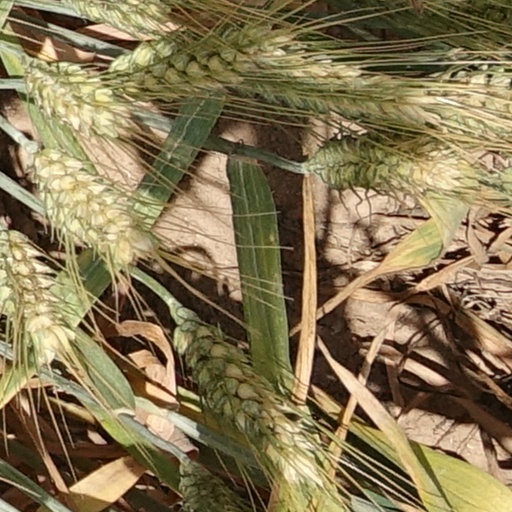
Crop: wheat